Architecture of Birmingham

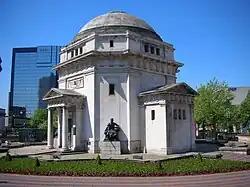
The Hall of Memory in Centenary Square, 1925.

The early 1890s saw a sudden change in Birmingham's dominant architectural style, as High Gothic gave way to a distinctive local school of Arts and Crafts architecture. Buildings came increasingly to be designed in an understated style that limited ornament and was based on traditional forms of local vernacular architecture, in Birmingham largely brick, roughcast and half-timbering. Design emphasised the simple and honest expression of the building's construction, highlighting structural elements such as the bonds of the brickwork, and often emphasising differences in the function of elements of the building through the deliberate creation of awkward juxtapositions and contrasts. Buildings often featured decorative elements such as furnishings, friezes or paintings by local artists and craftsmen – particularly by the Birmingham Group which formed around the Birmingham School of Art in the 1880s – considering these to be integral to the design of the building to form a "total work of art". The Arts and Crafts philosophy was an approach to design rather than a defined style, however, and the work of Arts and Crafts architects within Birmingham ranged from the eclectic and spectacular Elizabethan revival work of Crouch and Butler to the Methodist purism of Joseph Lancaster Ball; and from the politically radical austerity of Arthur Stansfield Dixon; to the mystically charged symbolism of the work of William Lethaby.